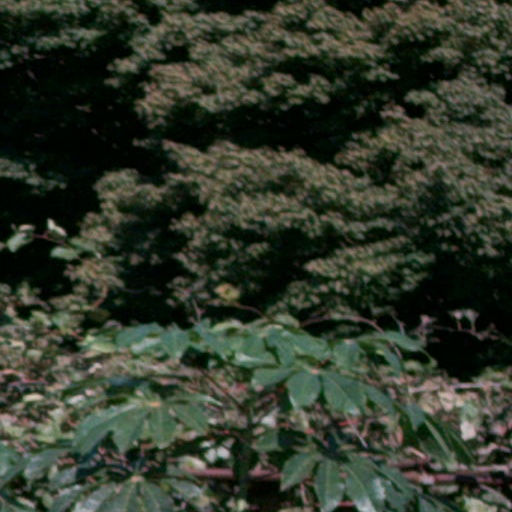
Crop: cassava